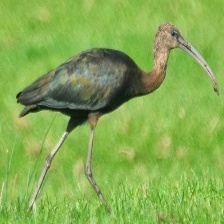
Species: GLOSSY IBIS
Scientific name: PLEGADIS FALCINELLUS